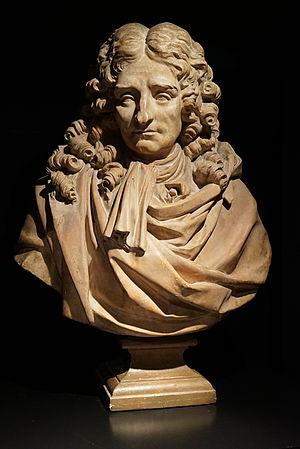
lors de la Nuit européenne des musées 2015 (Château-Thierry).
Le musée Jean-de-La-Fontaine est un musée d'art et d'histoire essentiellement consacré à Jean de La Fontaine et à son œuvre. Il est installé dans la maison natale du poète à Château-Thierry, dans l'Aisne. Il bénéficie de l'appellation Musée de France et du label Maisons des Illustres.